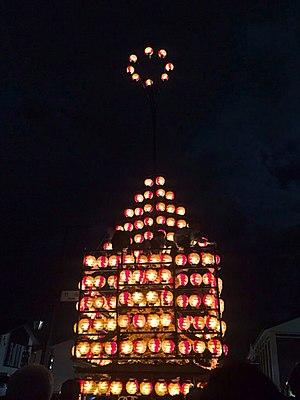
La fête des lampions de Nihonmatsu est une fête populaire japonaise, longue d'une histoire de trois cents ans, reconnue depuis 2011 comme faisant partie des propriétés culturelles populaires importantes et intangibles de la préfecture de Fukushima. Les festivités débutent chaque année entre le 4 et le 6 octobre. Sept taikodai, chacun en provenance d'un village aux alentours de Nihonmatsu, et ornés d'environ 300 lampions, font le tour du centre-ville.